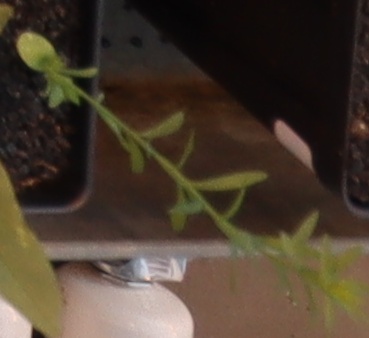
Label: Flax